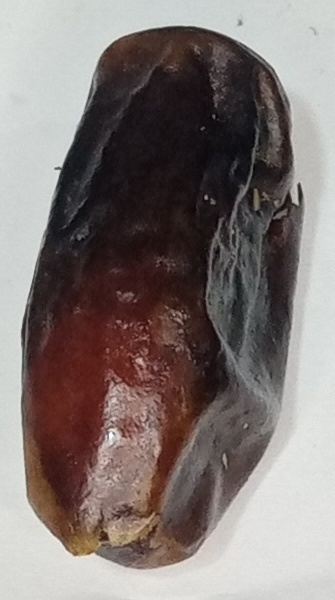
Variety: gajar
Size: medium
Grade: grade-1